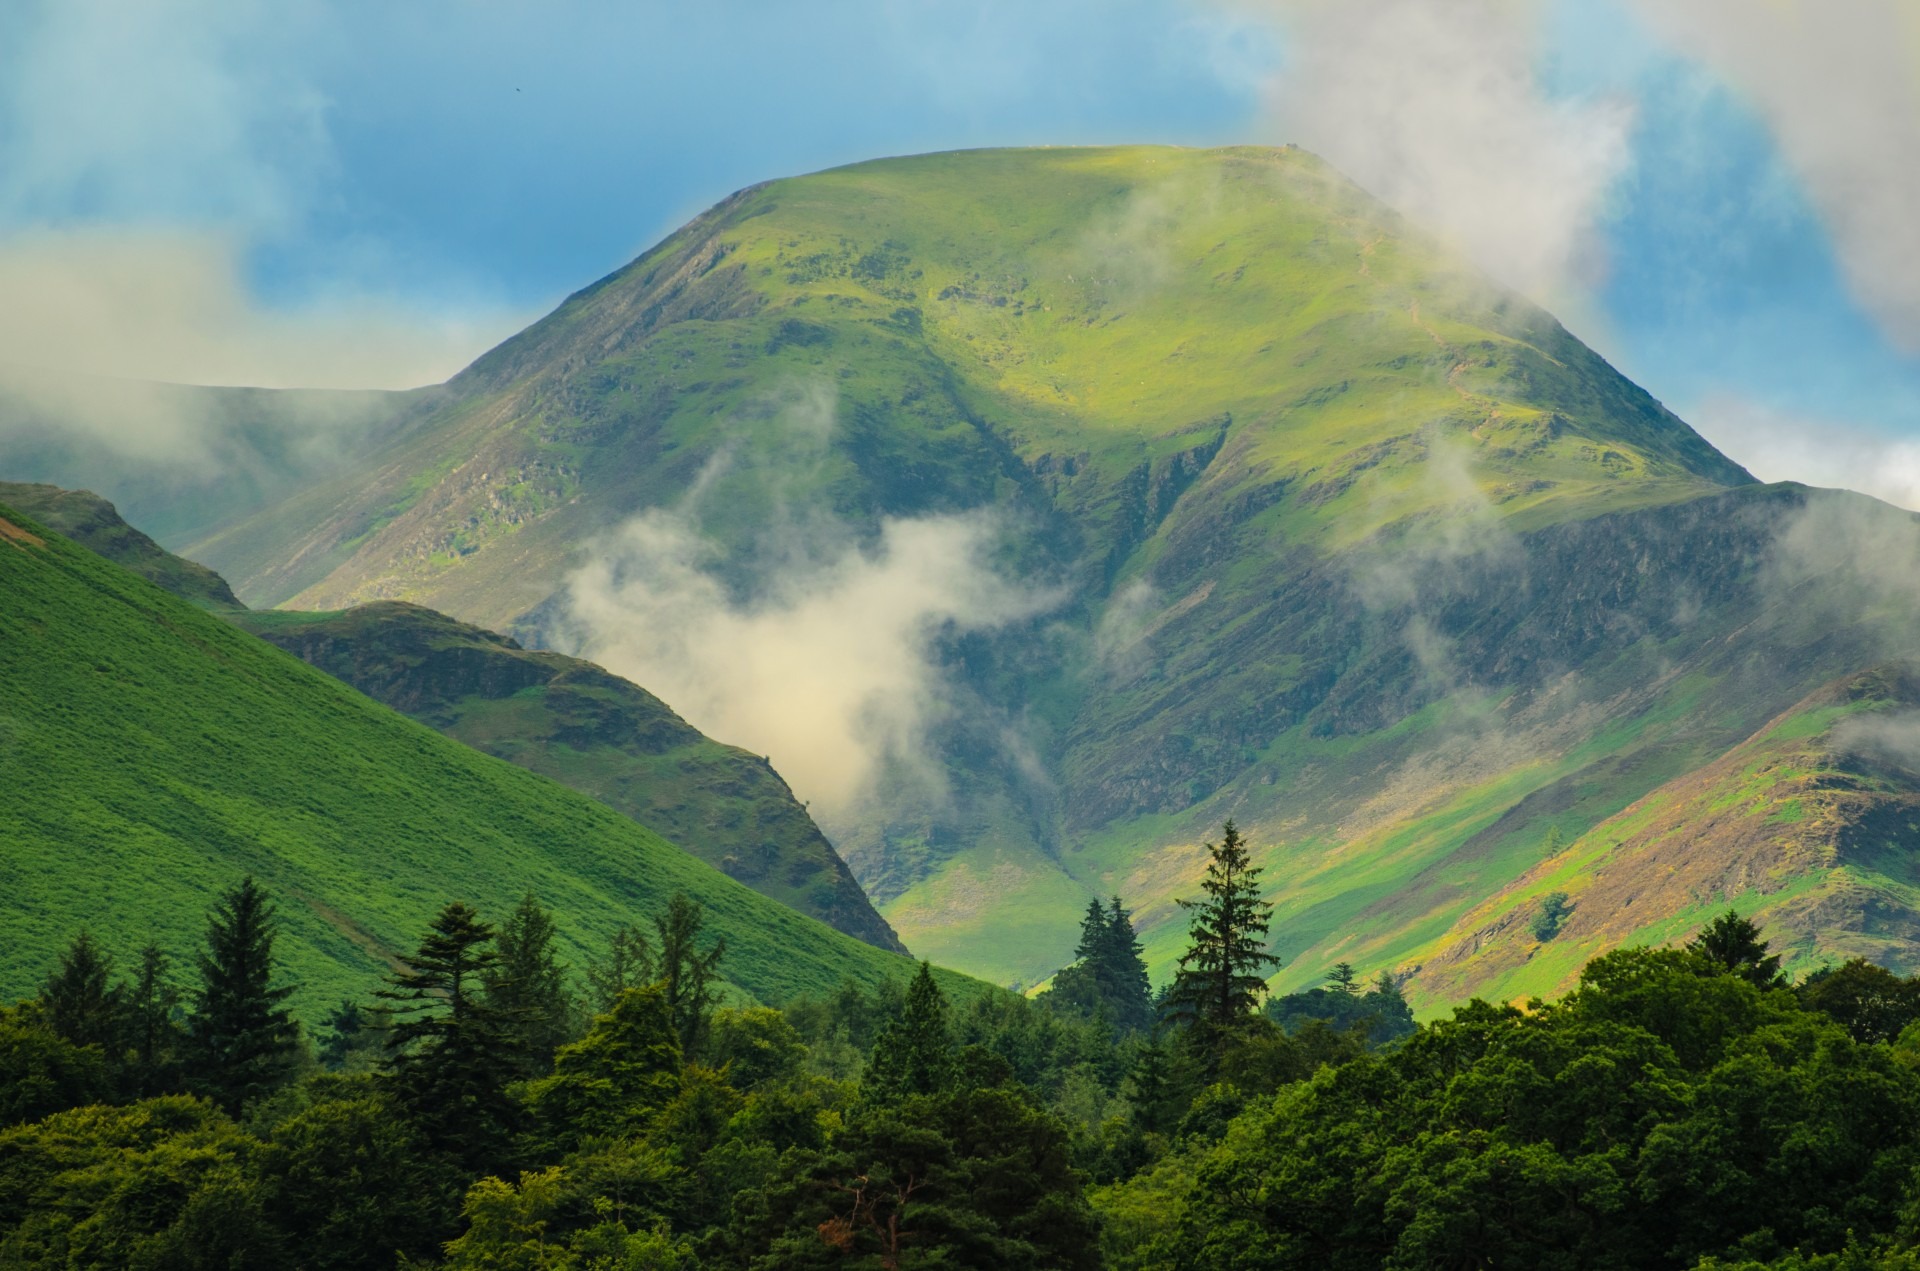
landscape, tree, nature, forest, wilderness, mountain, cloud, sky, mist, meadow, cloudy, morning, hill, lake, valley, mountain range, summer, spring, green, fjord, highland, ridge, england, sunny, north, mountains, alps, seasons, plateau, nice, colored, loch, rural area, landform, lake district, hill station, geographical feature, atmospheric phenomenon, mountainous landforms